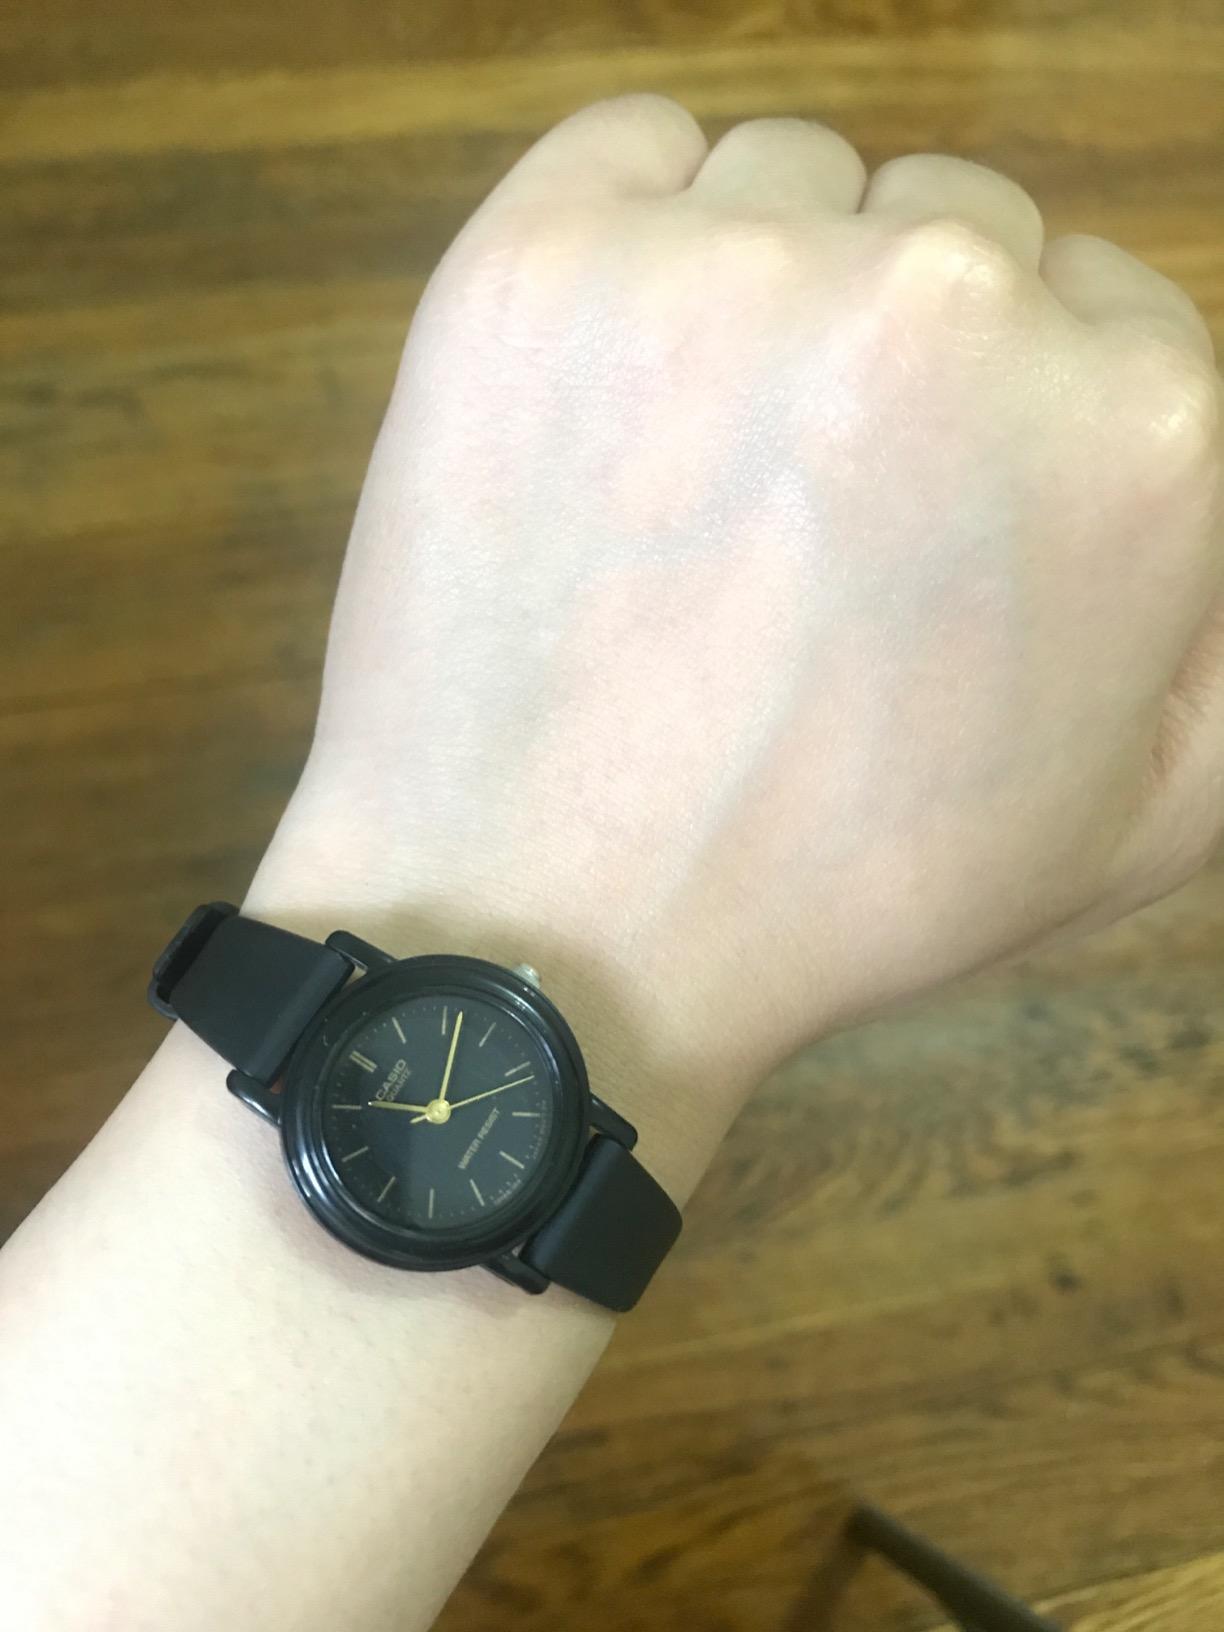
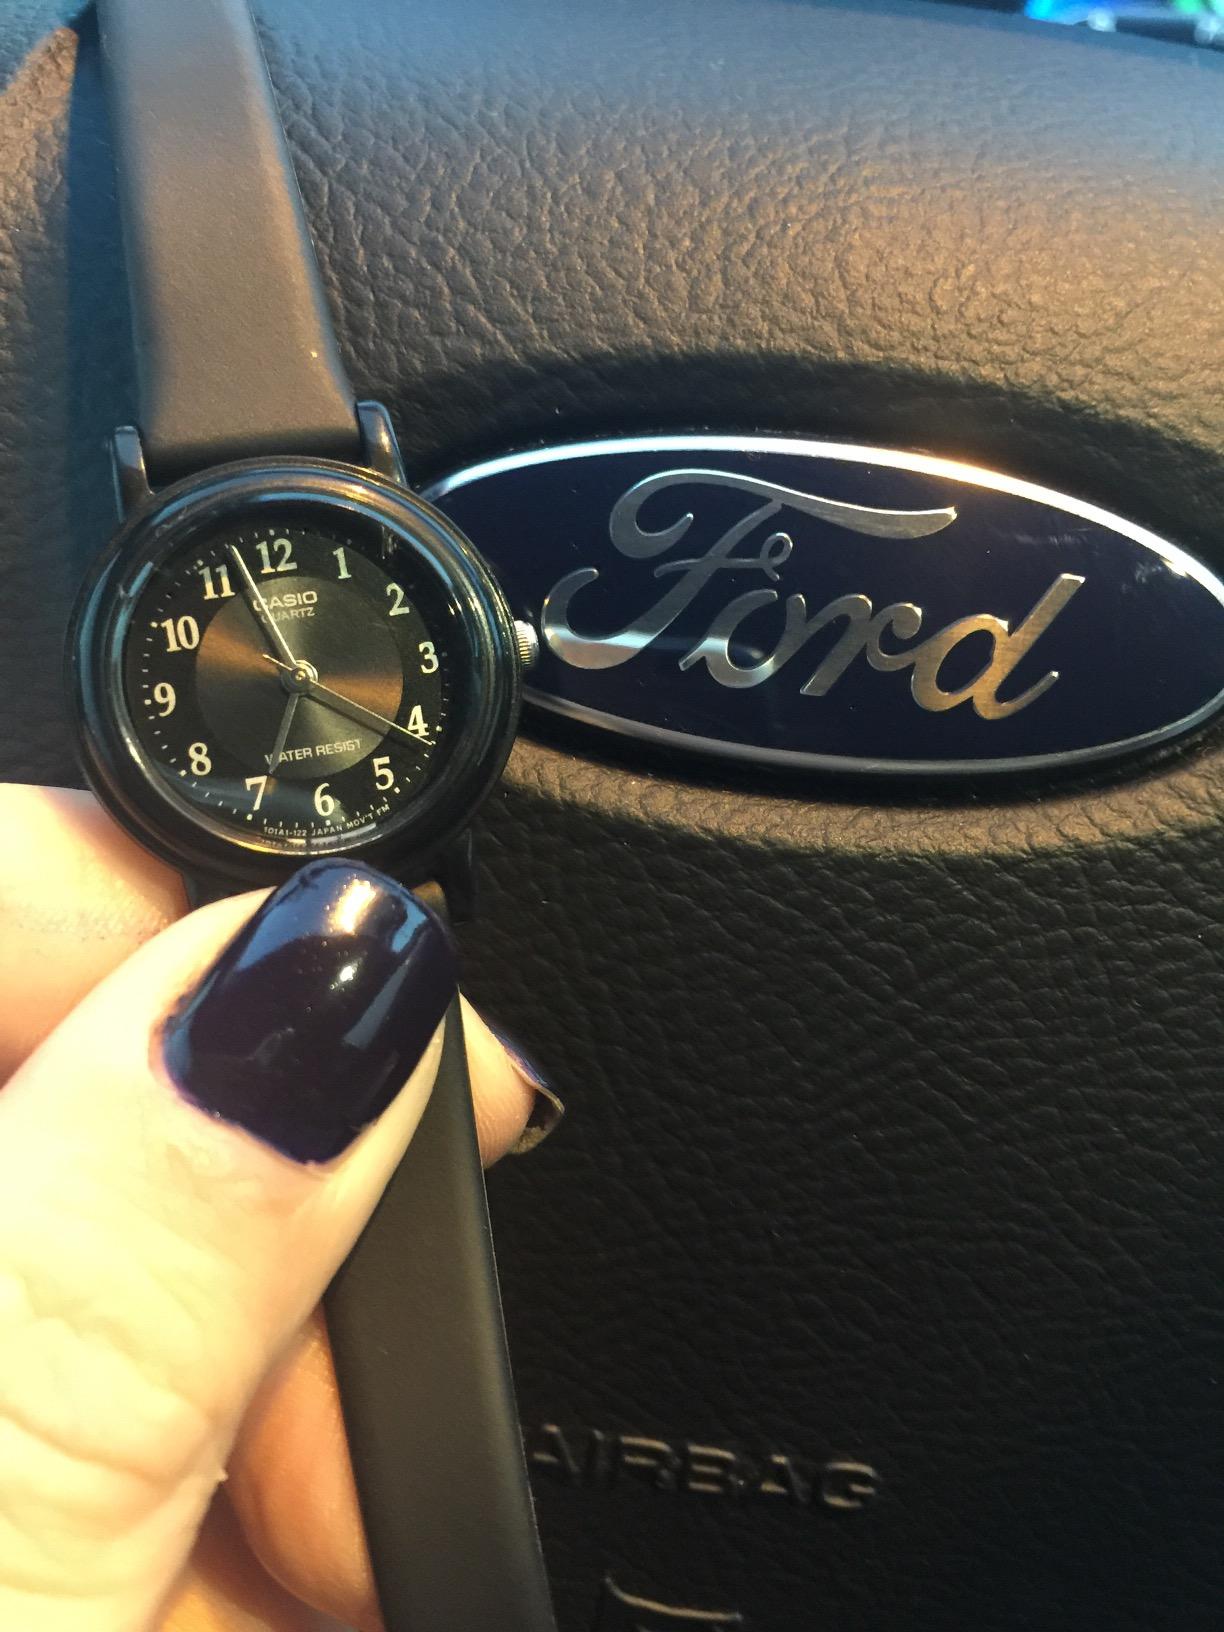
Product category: accessories_watch
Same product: no